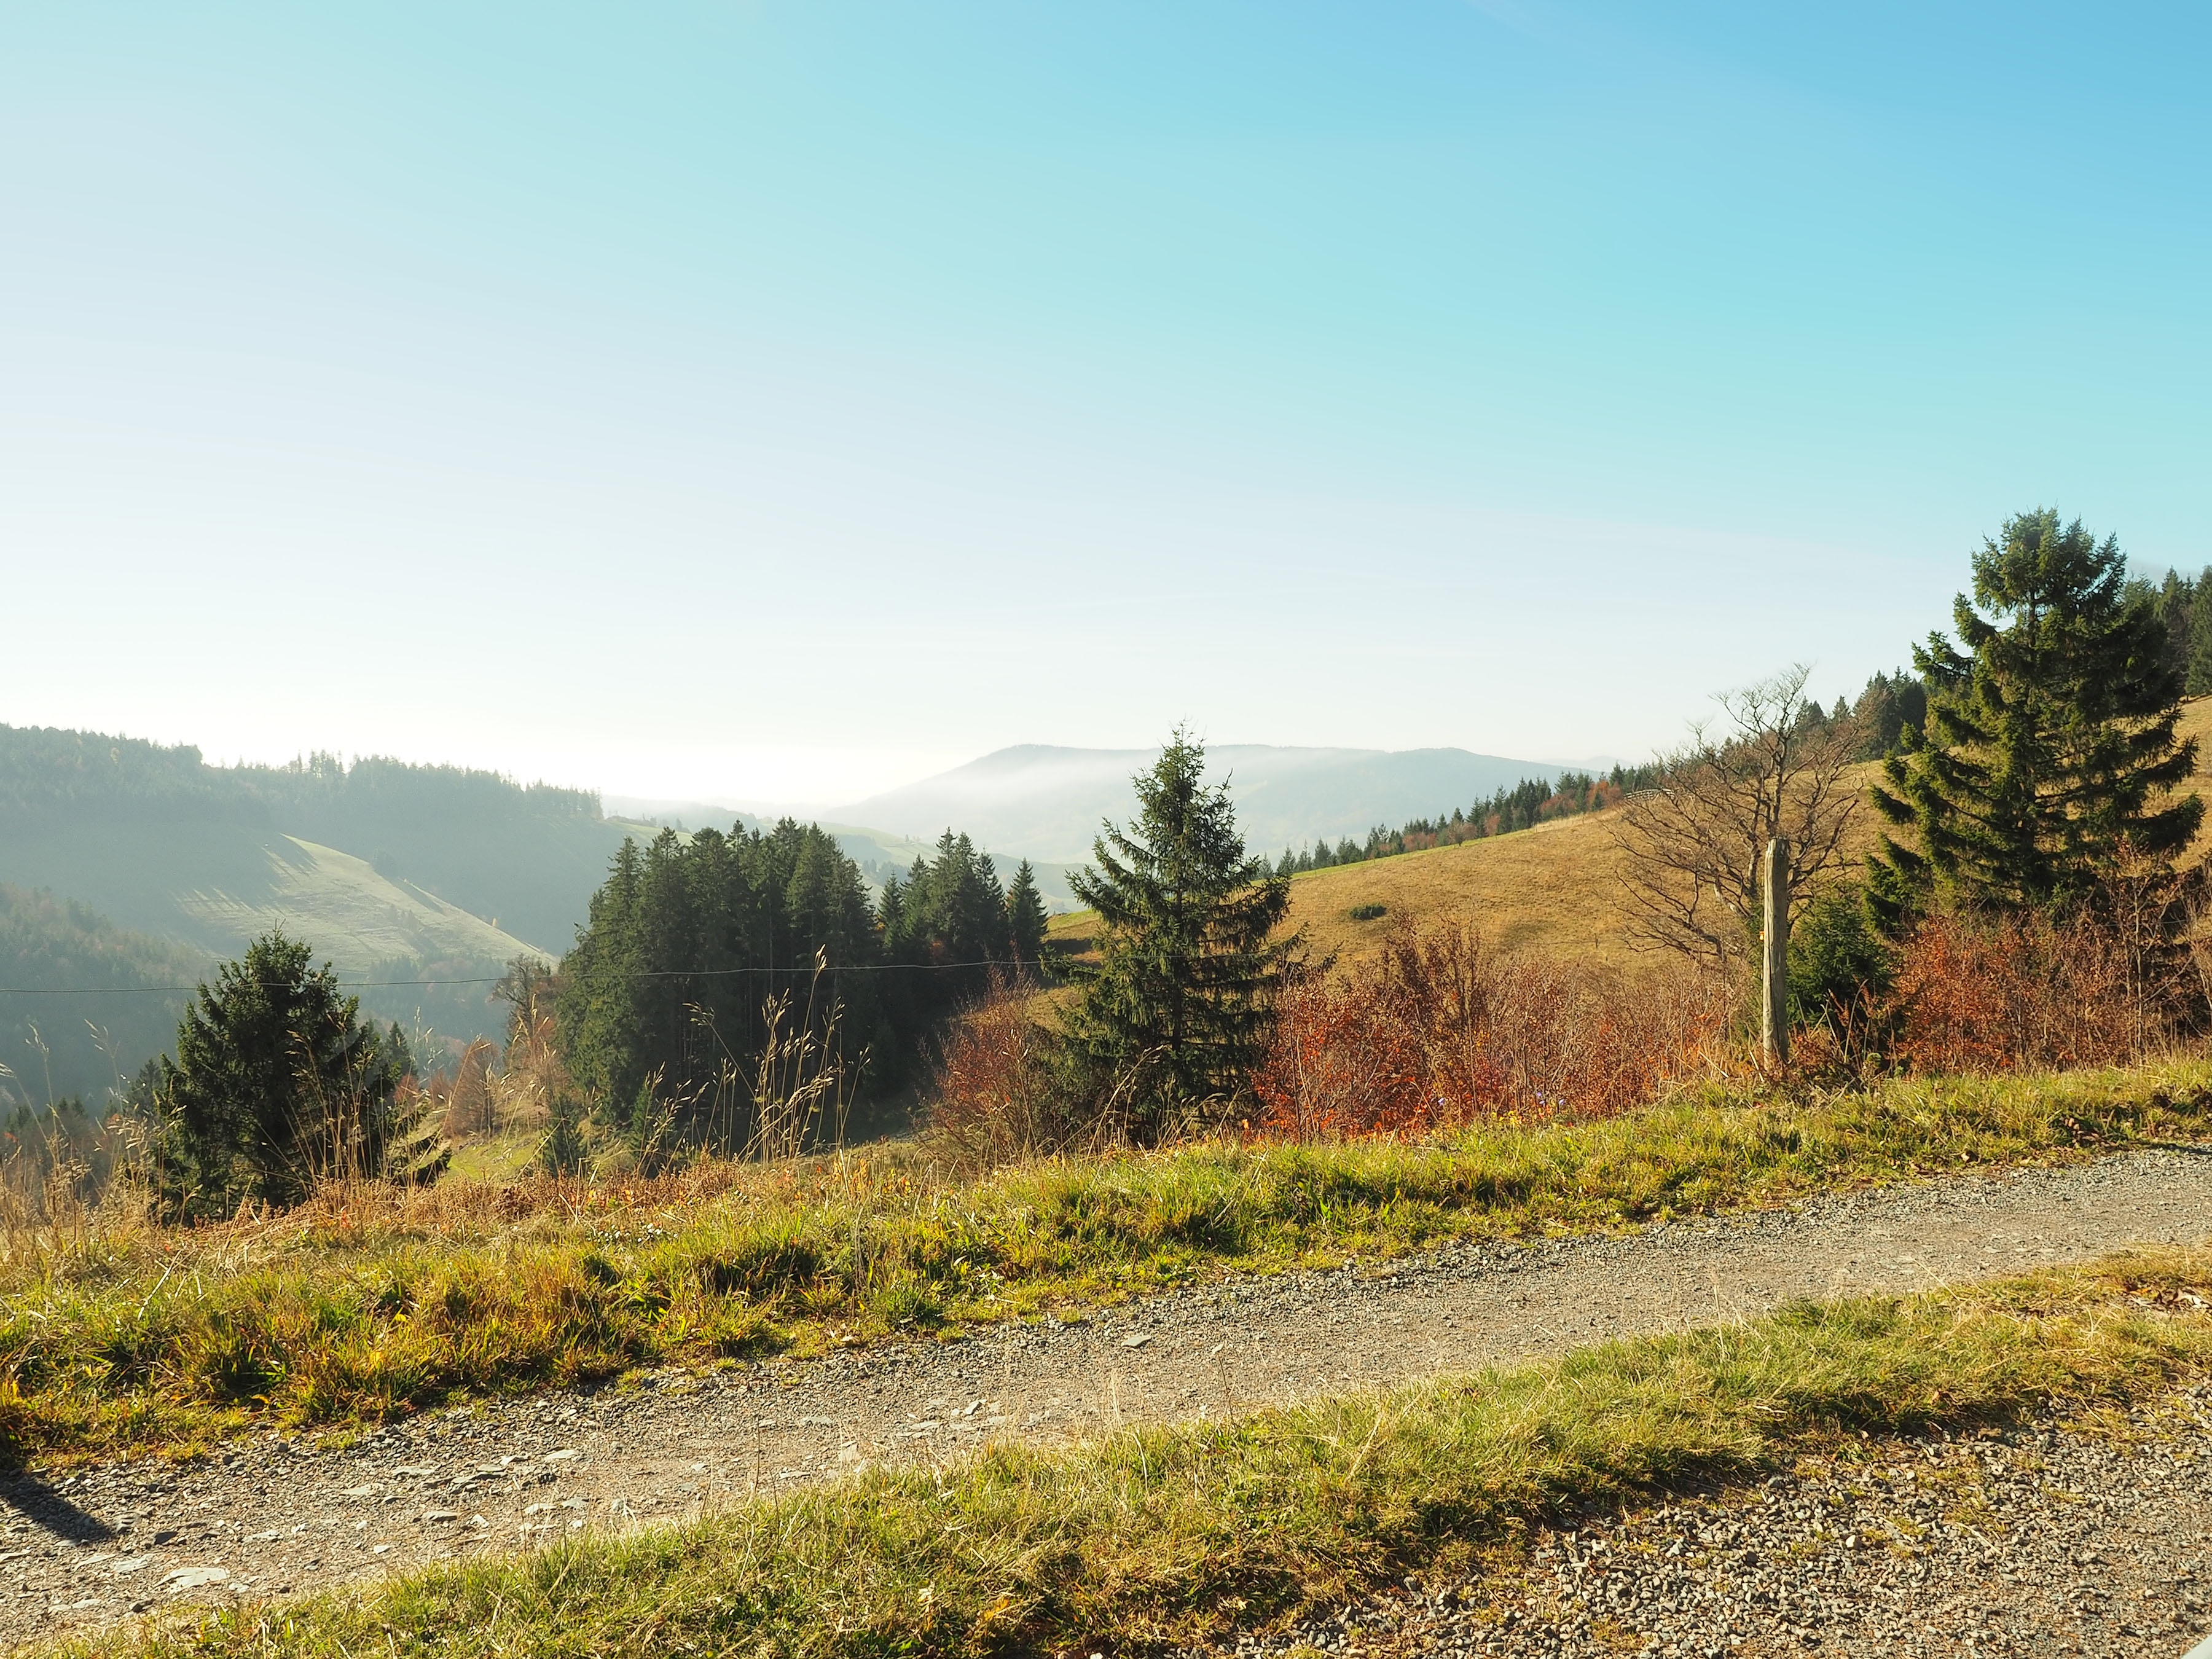
landscape, tree, nature, forest, grass, wilderness, mountain, hiking, trail, field, meadow, prairie, fall, hill, valley, autumn, colorful, ridge, grassland, plateau, germany, habitat, autumn landscape, ecosystem, black forest, rural area, natural environment, mountainous landforms